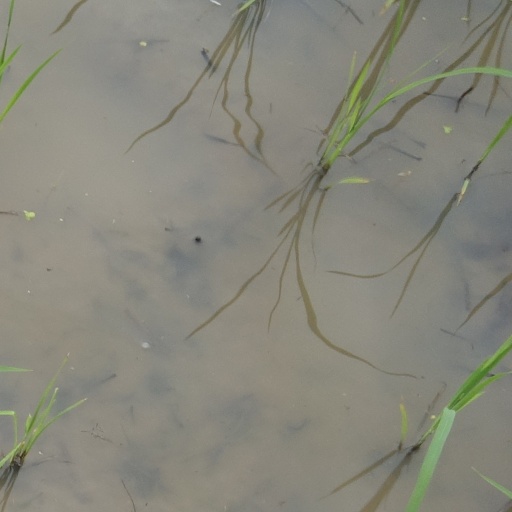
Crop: rice